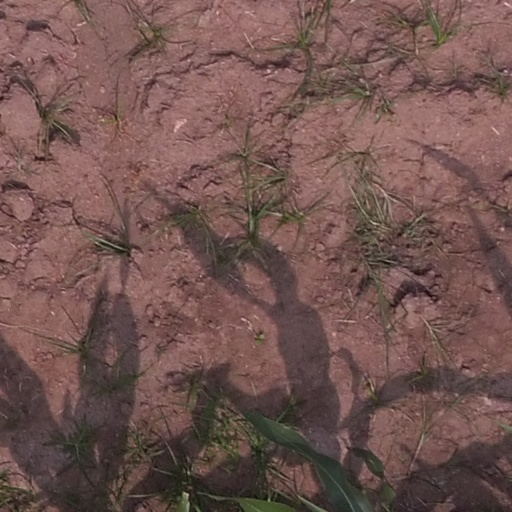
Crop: maize; corn